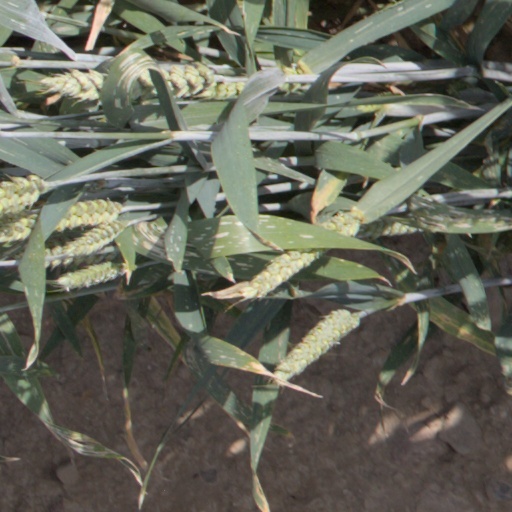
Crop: wheat